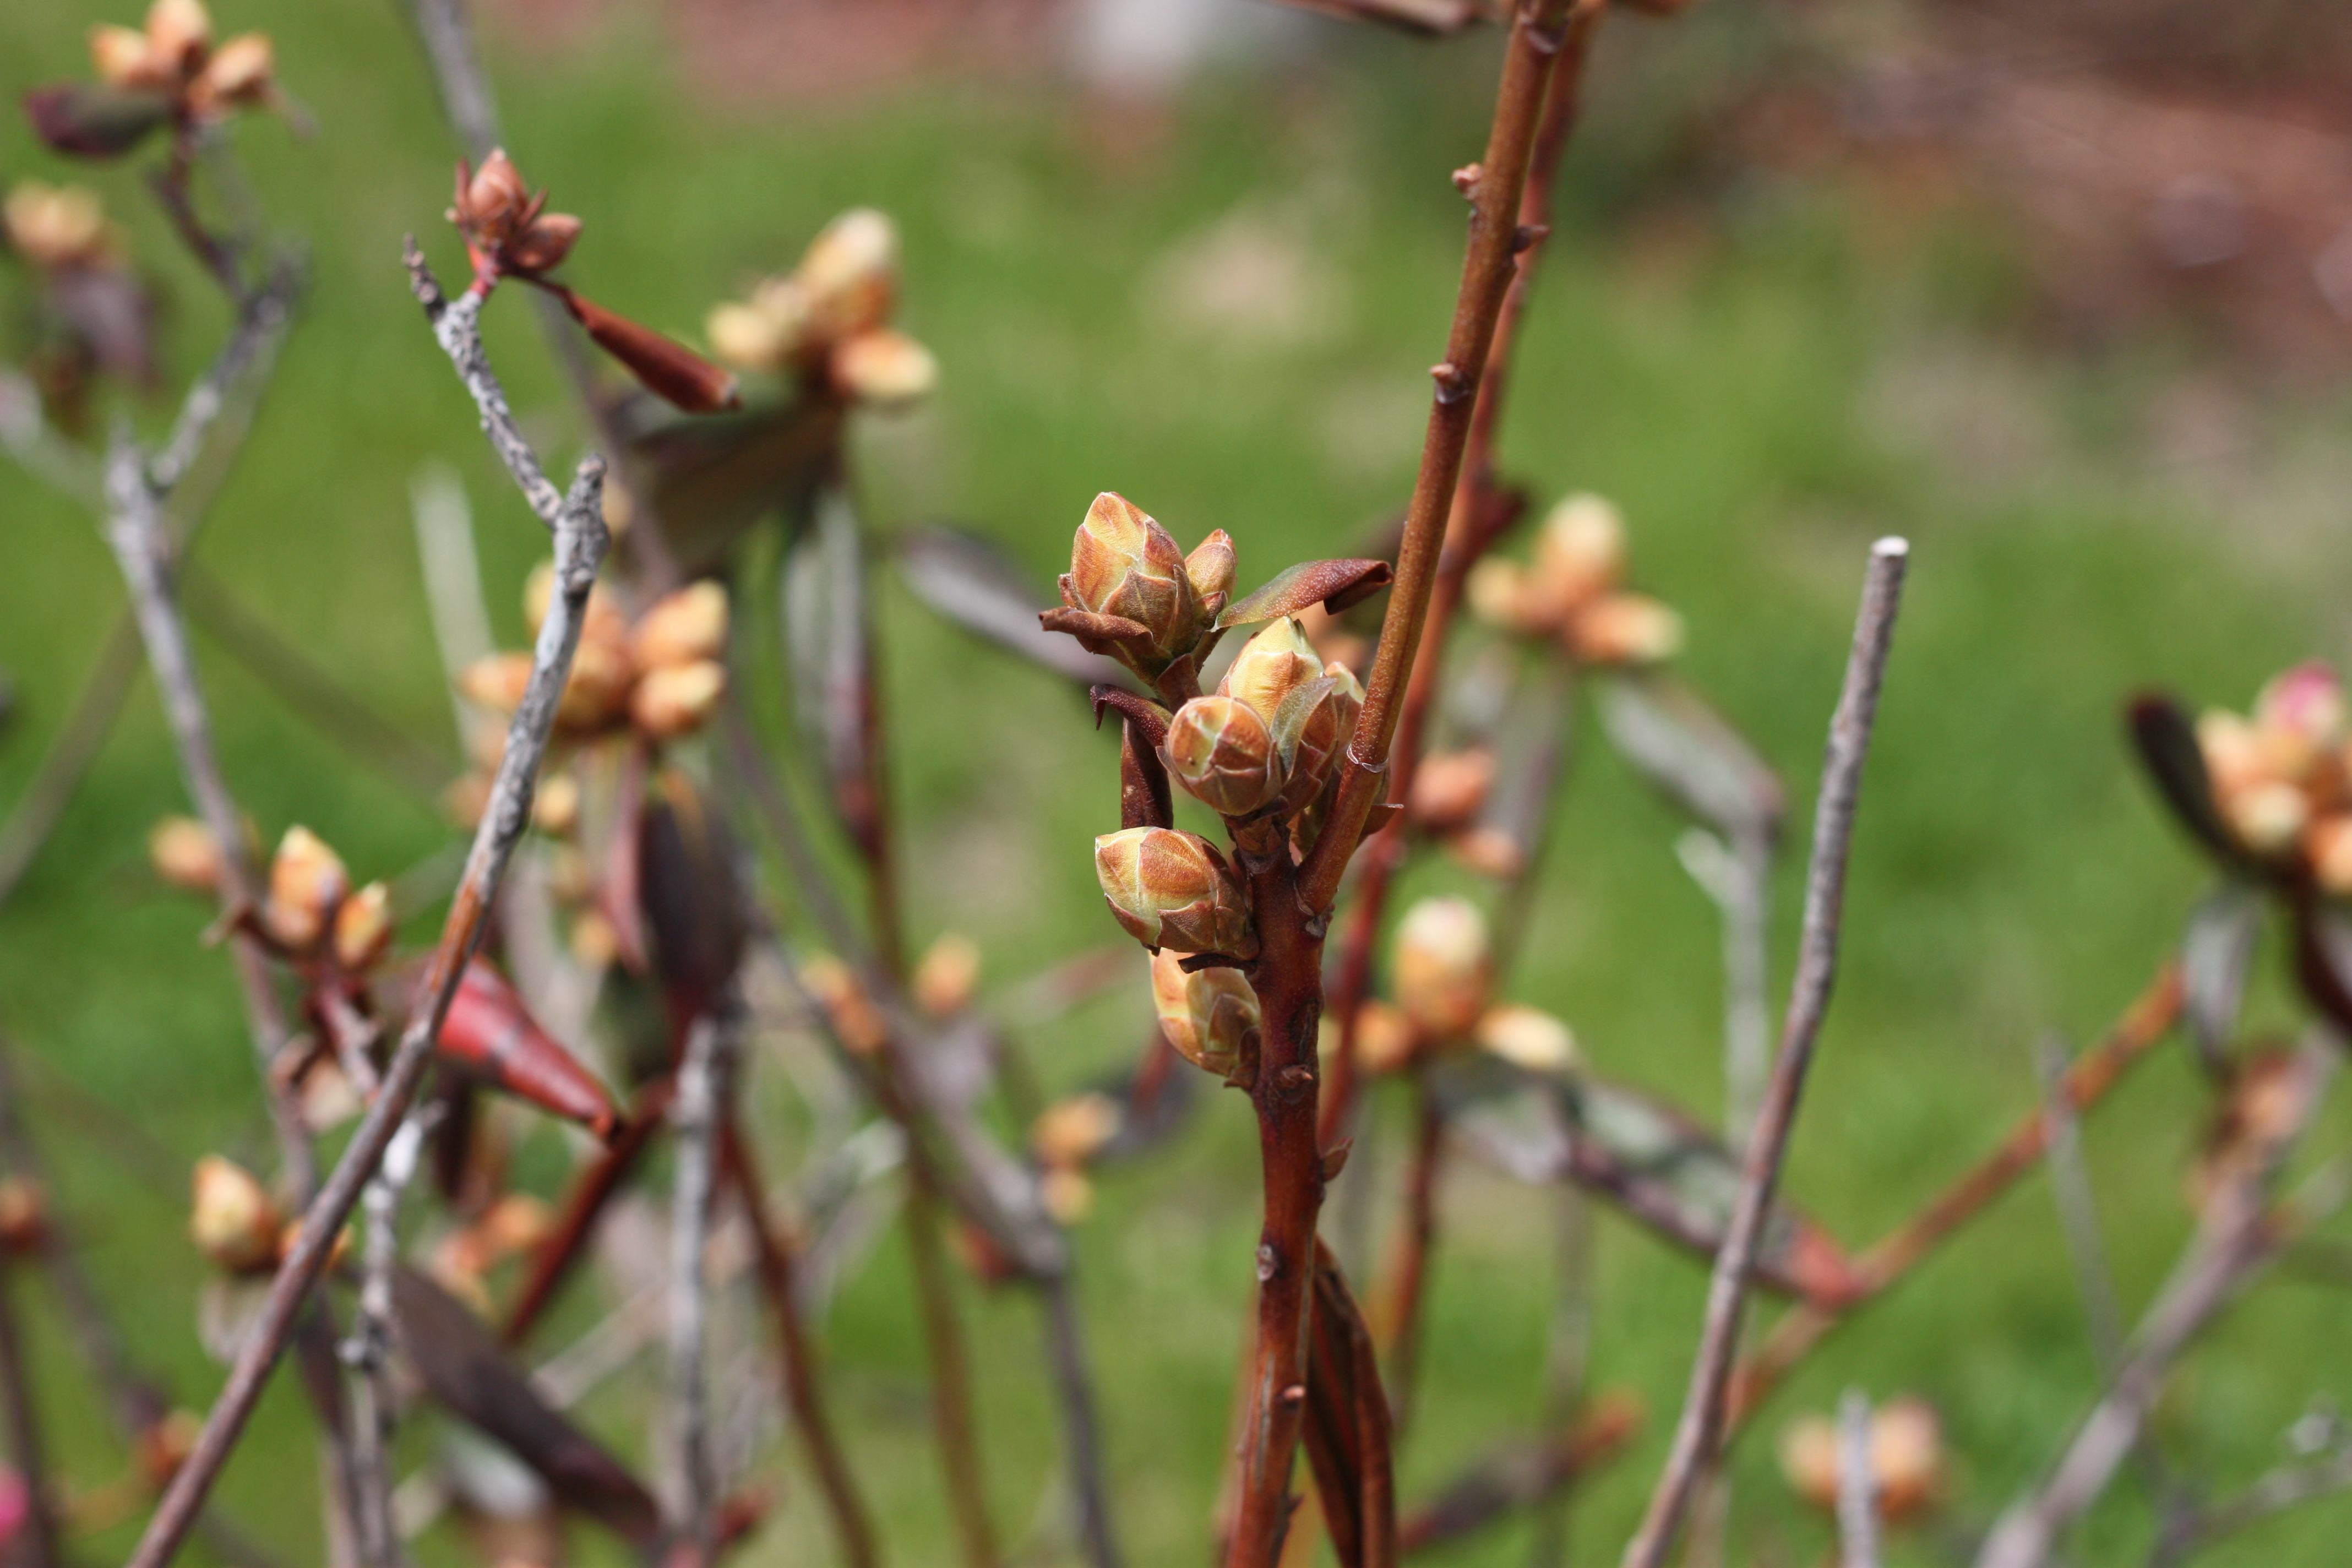
grass, branch, plant, leaf, flower, environment, foliage, spring, herb, produce, insect, natural, botany, agriculture, flora, botanical, fauna, wildflower, outdoors, vegetation, shrub, buds, growing, horticulture, organic, macro photography, flowering plant, grass family, plant stem, land plant, thorns spines and prickles